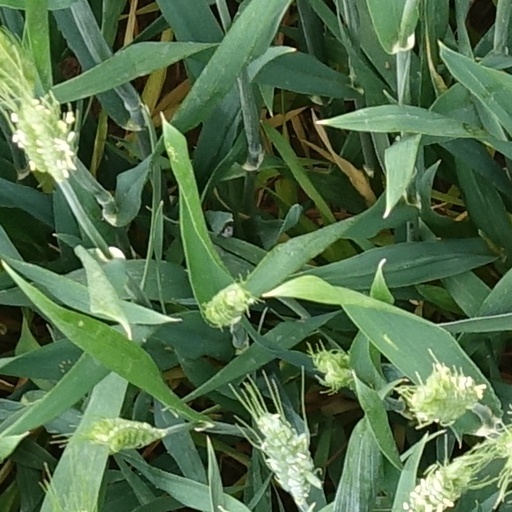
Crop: wheat